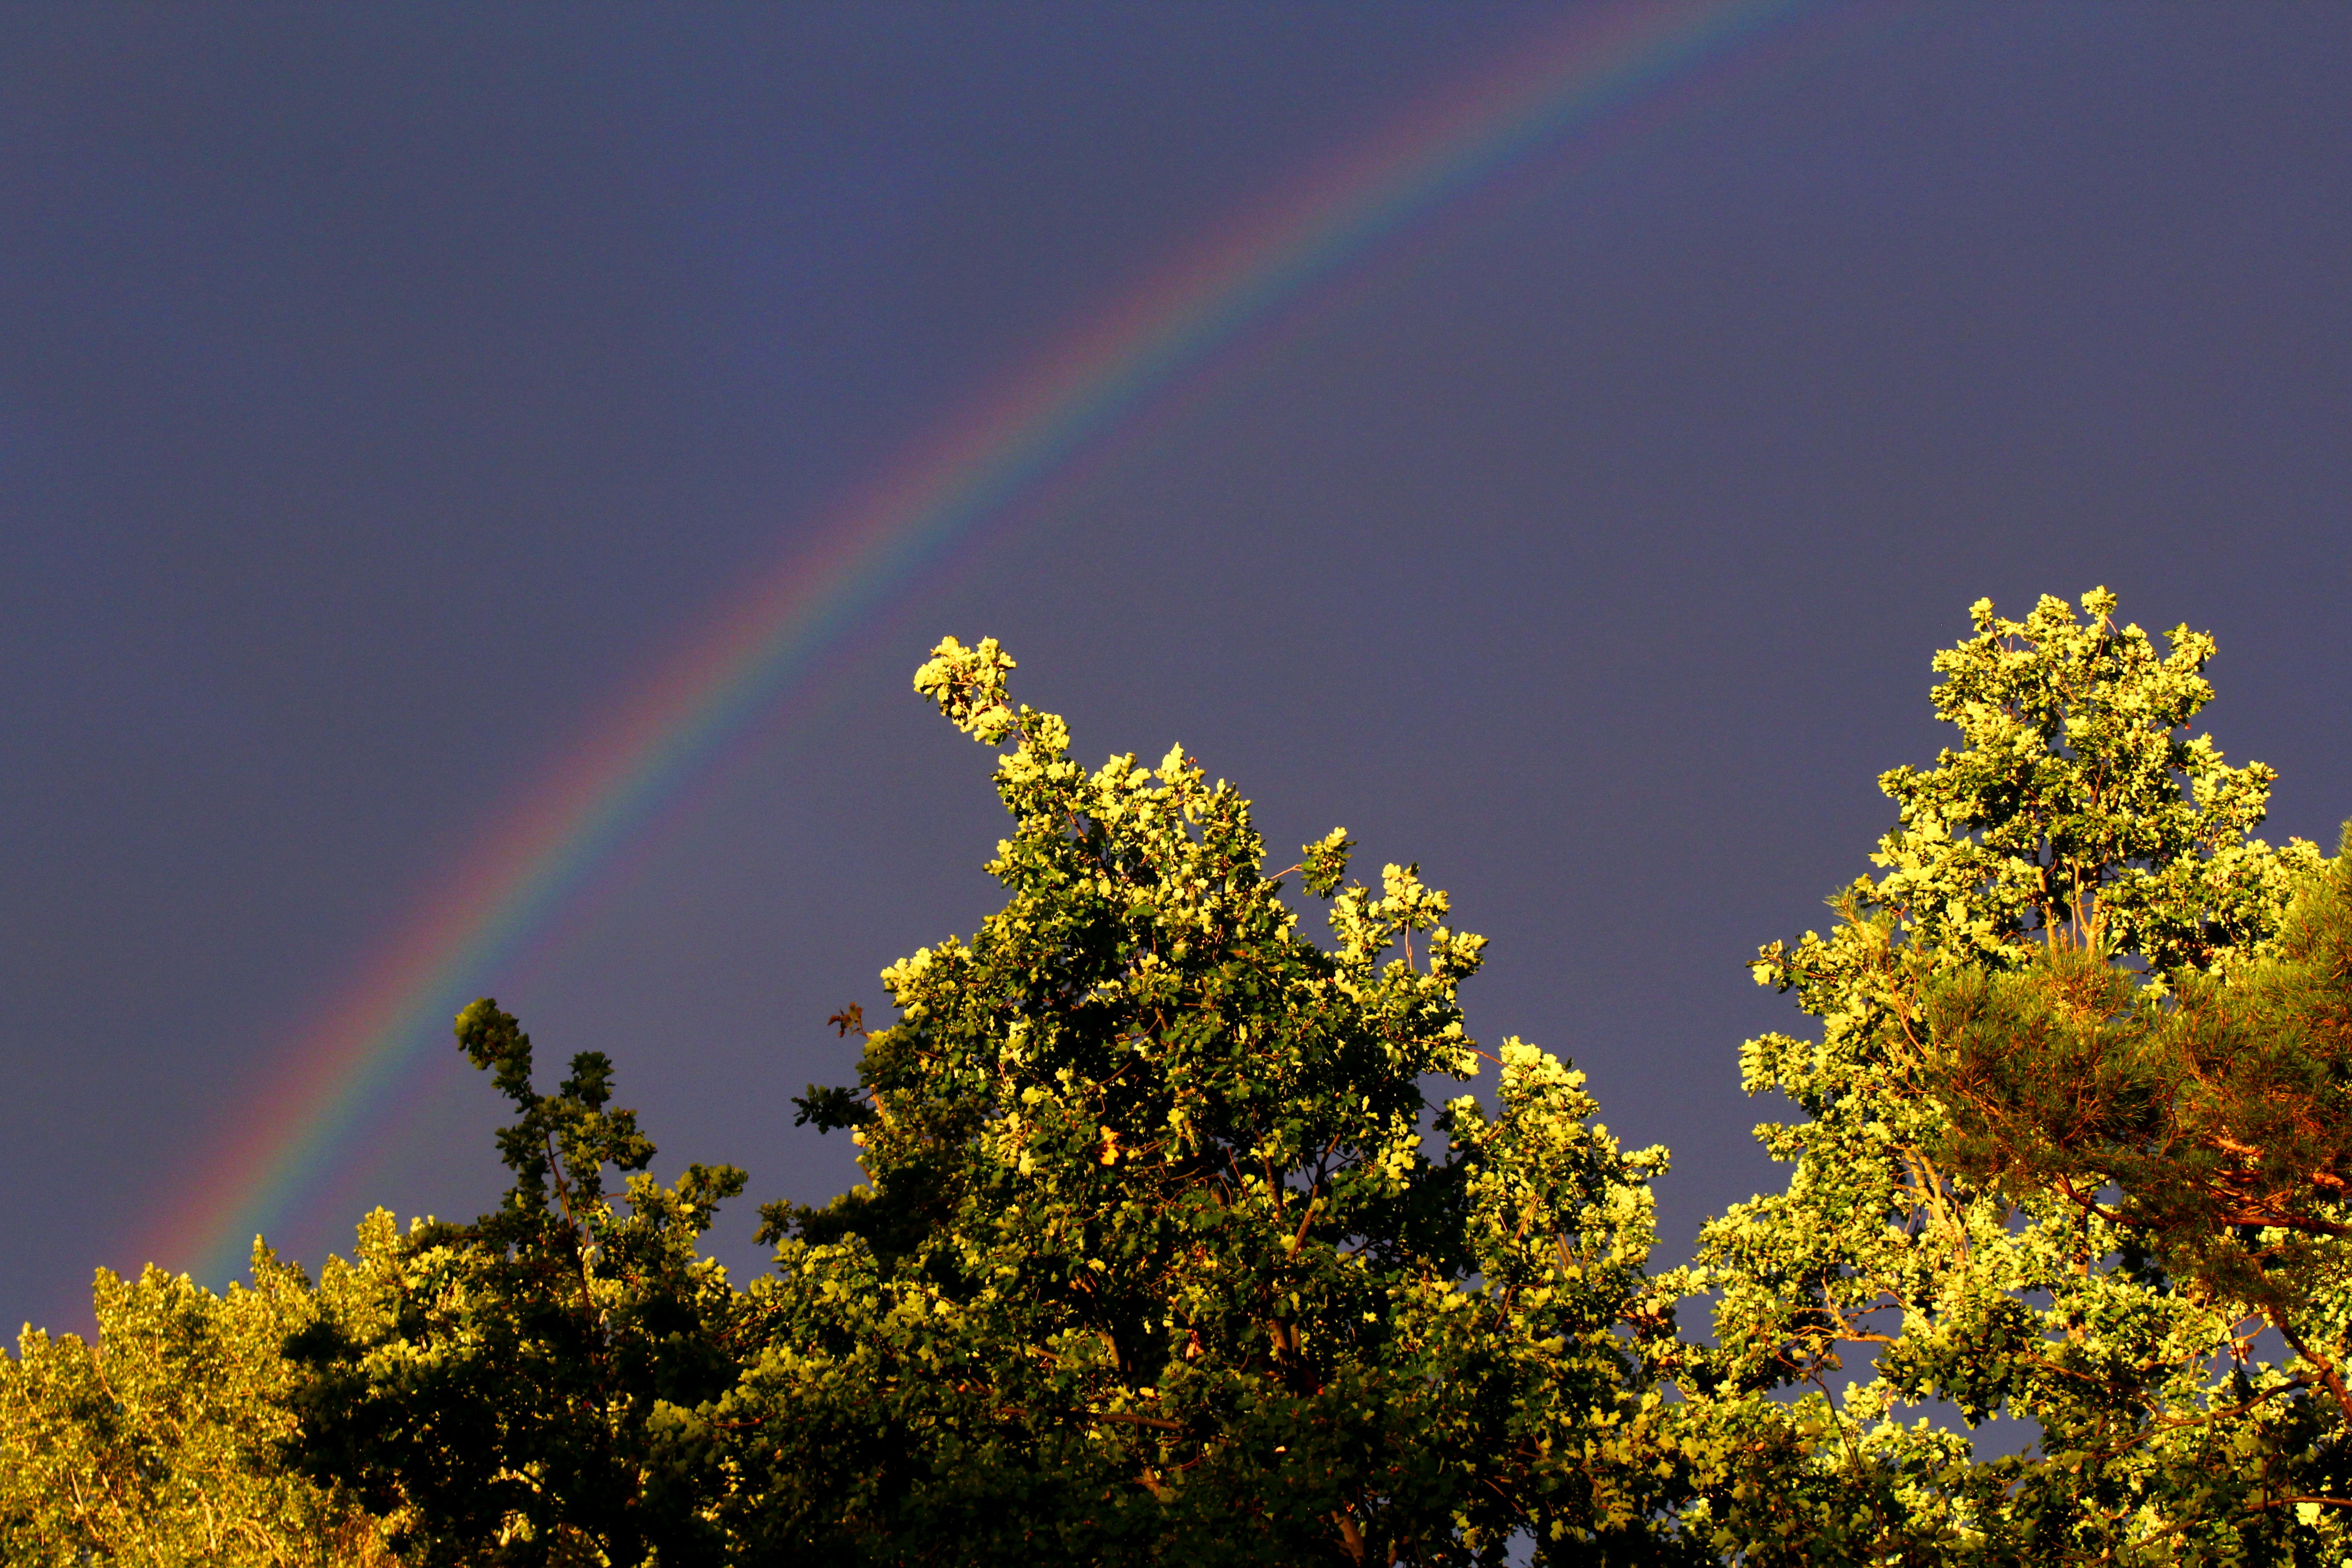
nature, cloud, sky, sunlight, leaf, atmosphere, color, rainbow, spectrum, mood, natural spectacle, meteorological phenomenon